The Rape of the Lock

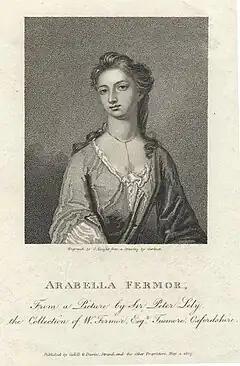
Arabella Fermor, a 19th-century print after Sir Peter Lely's portrait of her

The Rape of the Lock (Italian title: "") is a mock-heroic narrative poem written by Alexander Pope. One of the most commonly cited examples of high burlesque, it was first published anonymously in Lintot's "Miscellaneous Poems and Translations" (May 1712) in two cantos (334 lines); a revised edition "Written by Mr. Pope" followed in March 1714 as a five-canto version (794 lines) accompanied by six engravings. Pope boasted that this sold more than three thousand copies in its first four days. The final form of the poem appeared in 1717 with the addition of Clarissa's speech on good humour. The poem was much translated and contributed to the growing popularity of mock-heroic in Europe.